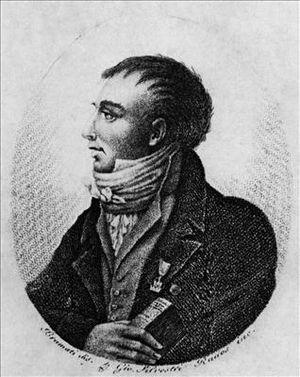
Filippo Re est un botaniste et agronome italien.